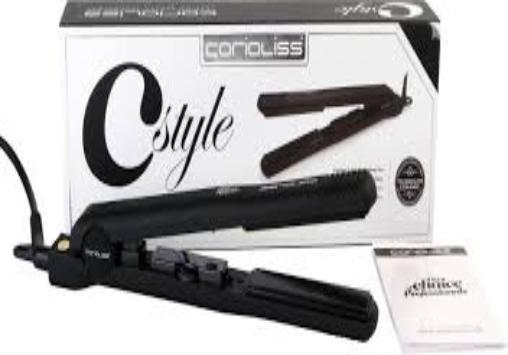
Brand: corioliss
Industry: Necessities